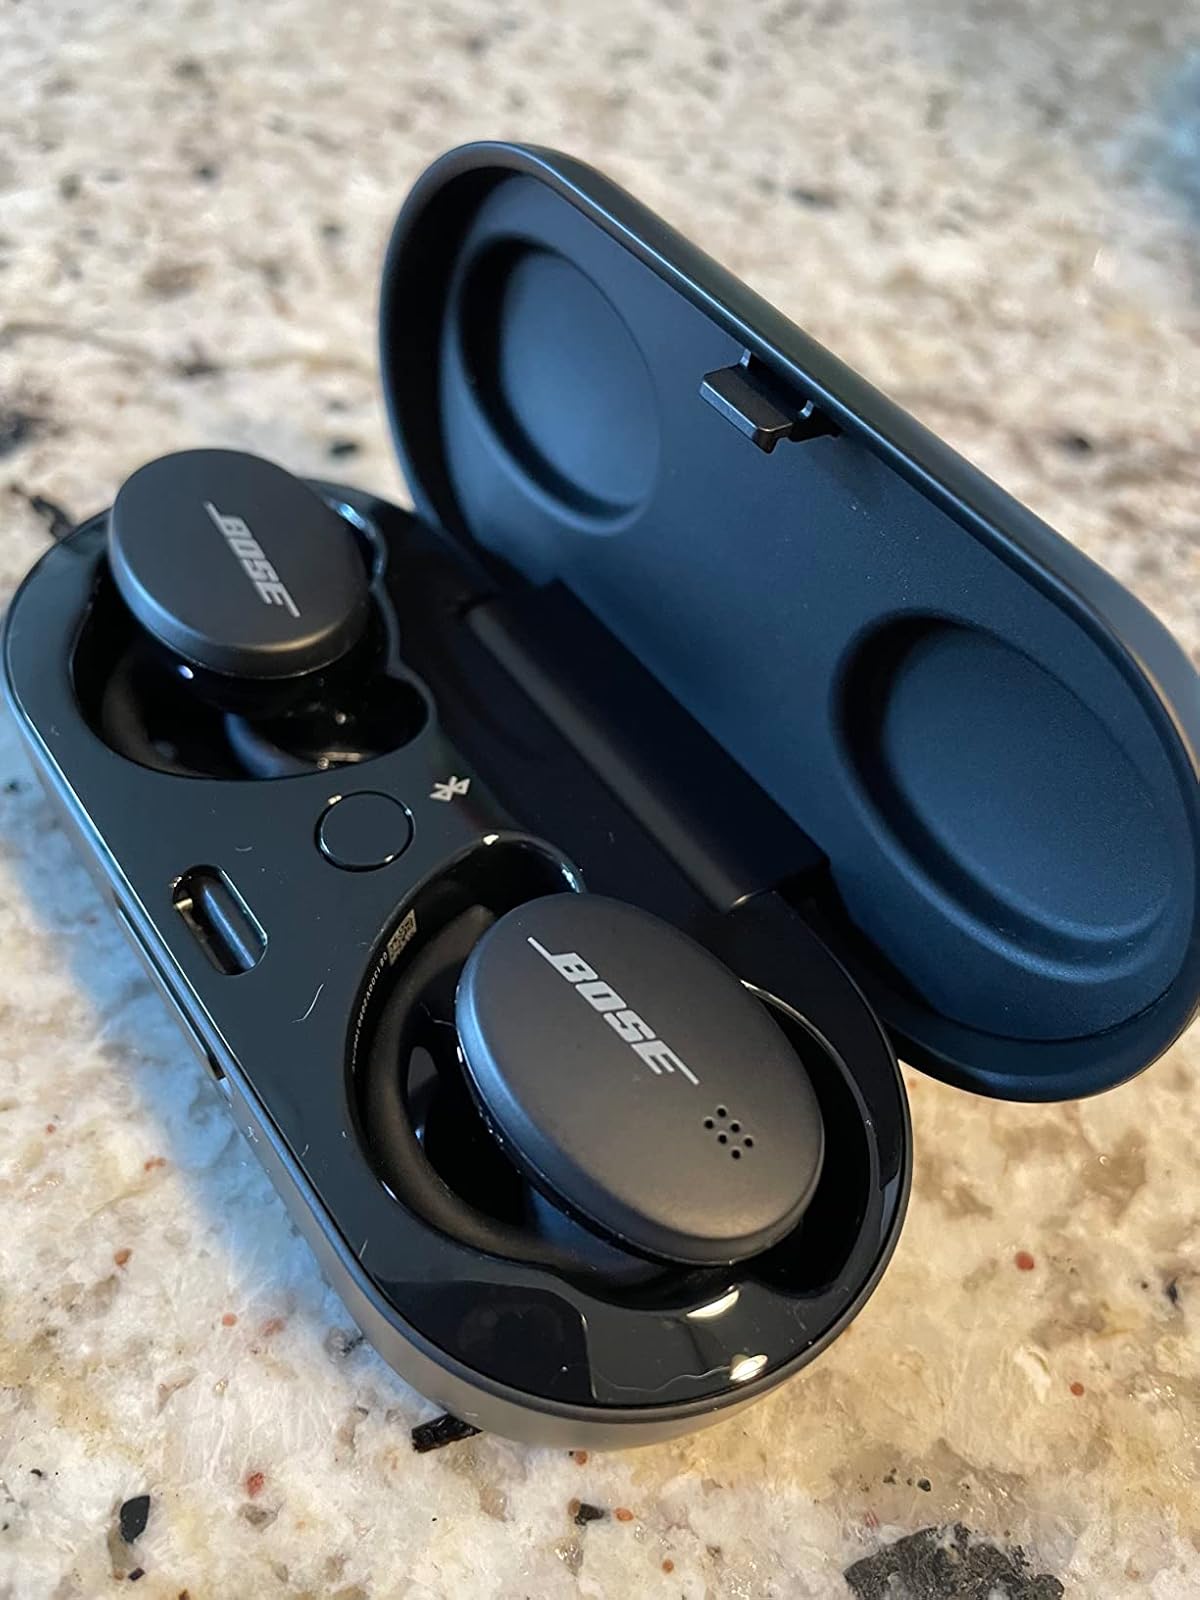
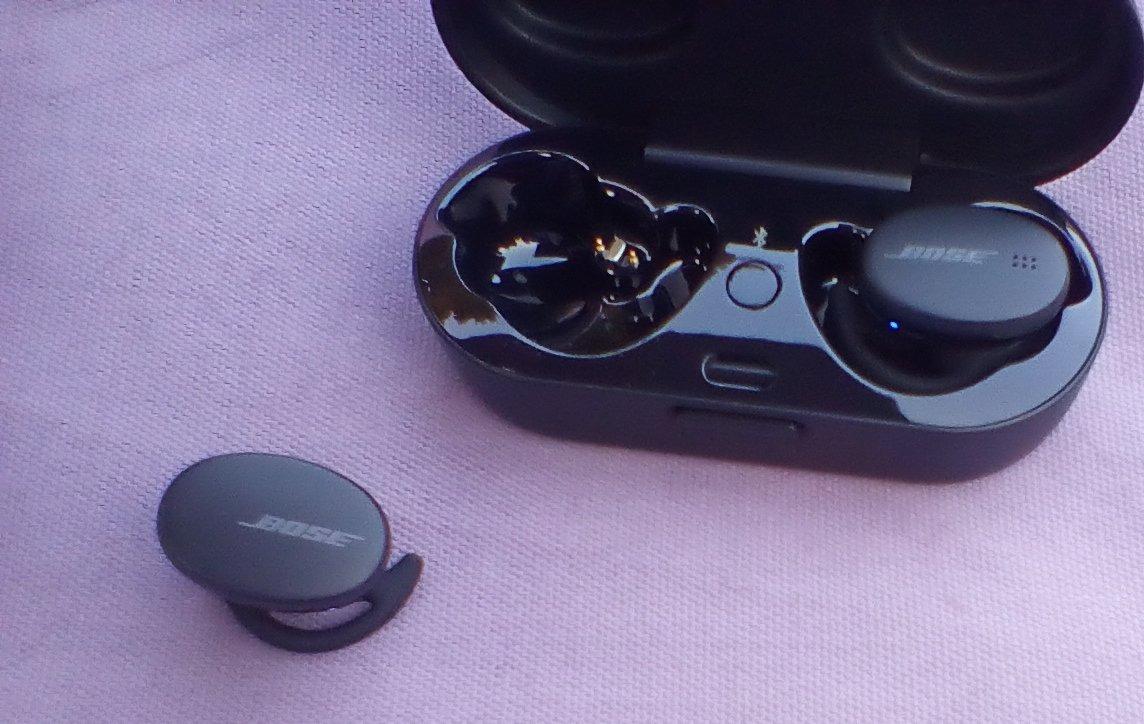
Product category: earbuds
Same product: yes